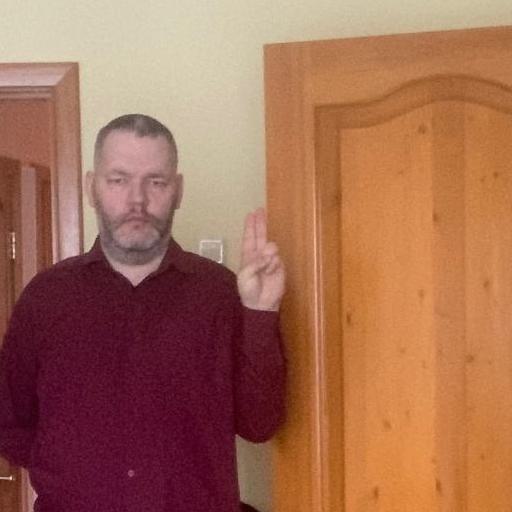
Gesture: two_up